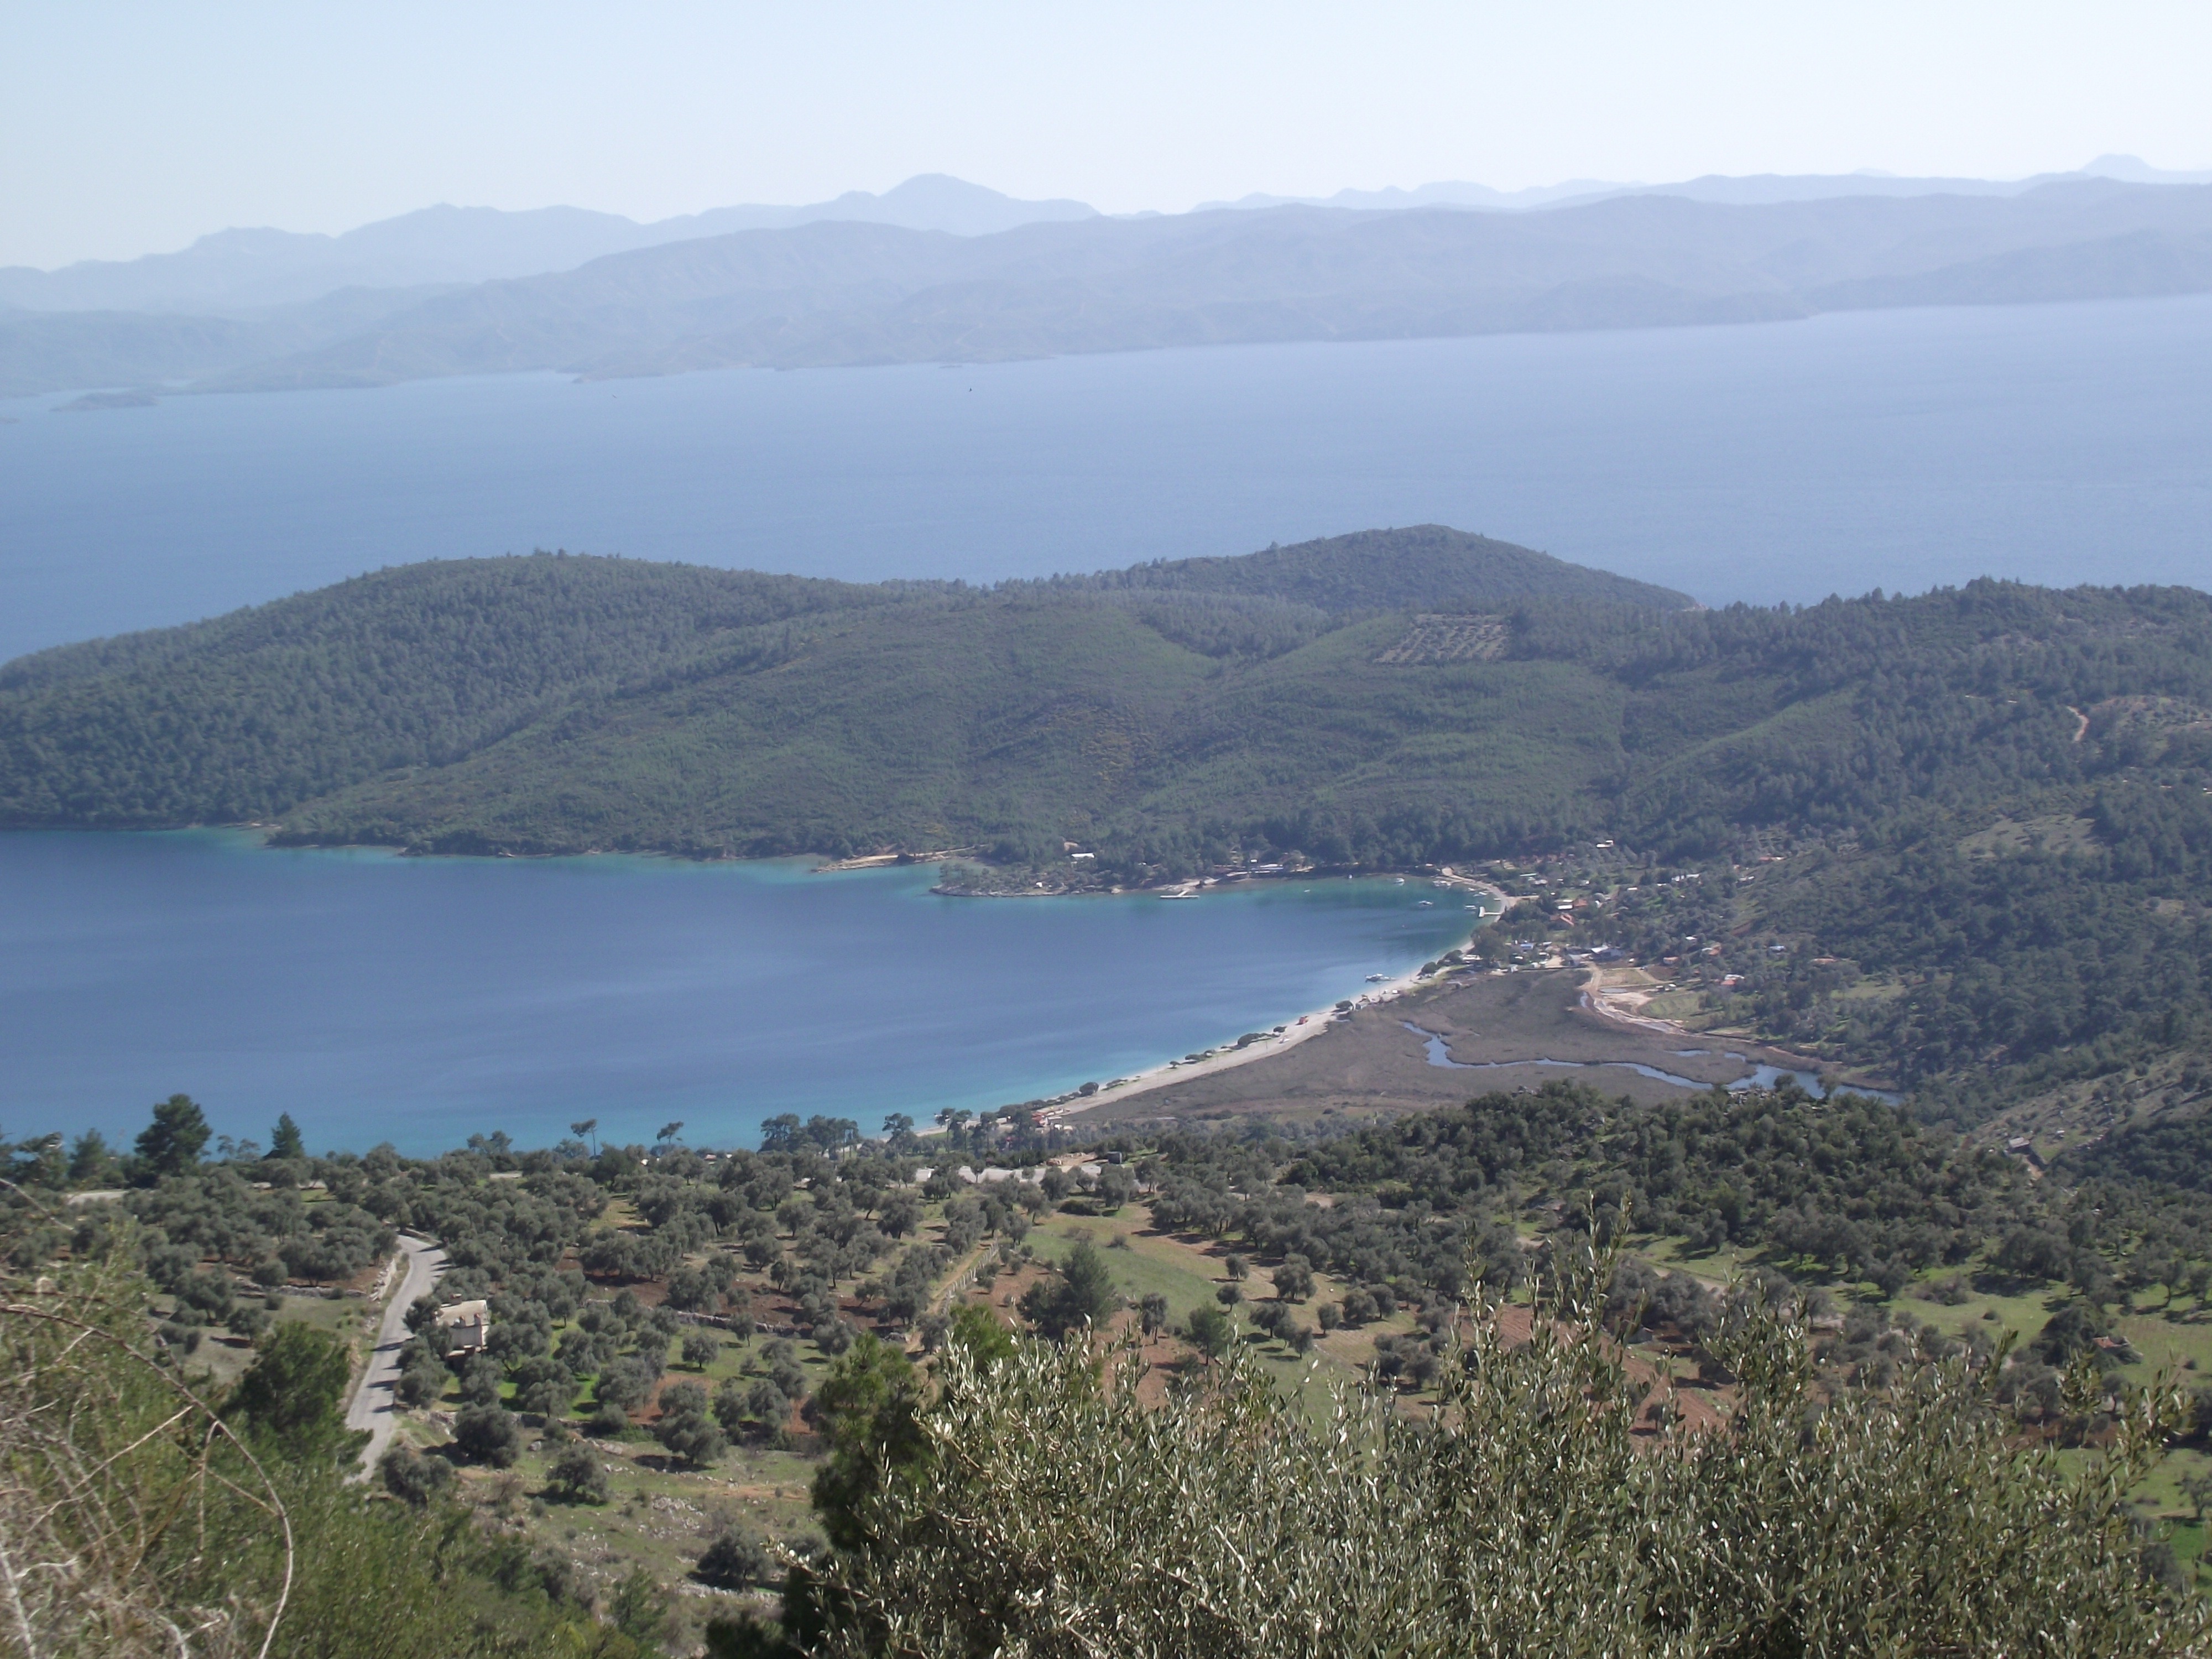
beach, landscape, sea, coast, mountain, hill, lake, cliff, bay, reservoir, terrain, body of water, marine, loch, cape, put it in the, aerial photography